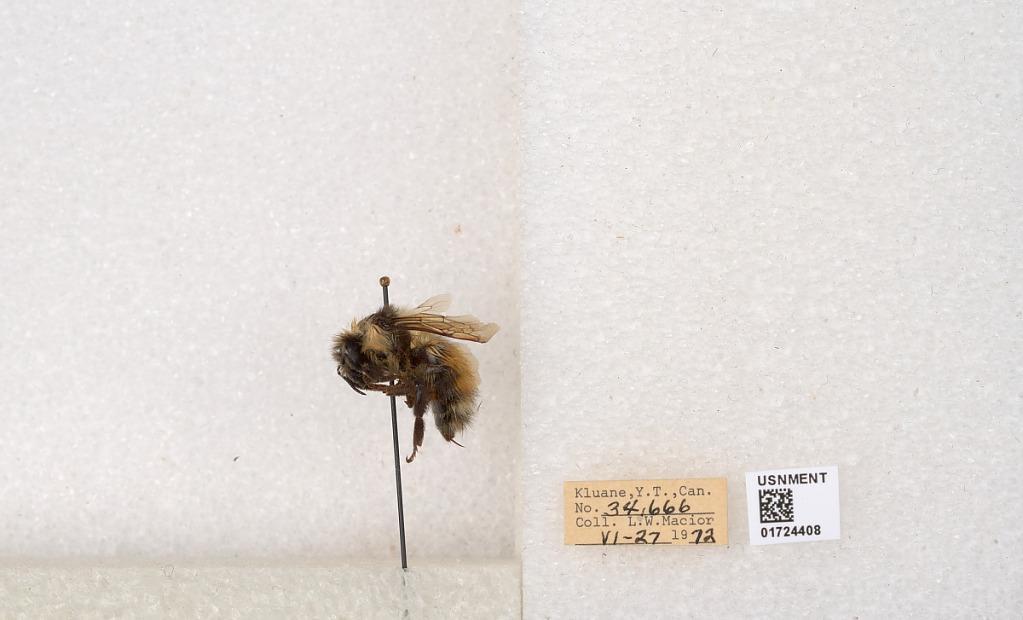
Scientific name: Bombus (Pyrobombus) sylvicola Kirby
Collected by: L. Macior
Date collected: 1972-6-27
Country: Canada
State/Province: Yukon Territory
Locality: Kluane National Park and Reserve
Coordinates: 60.7493, -139.504